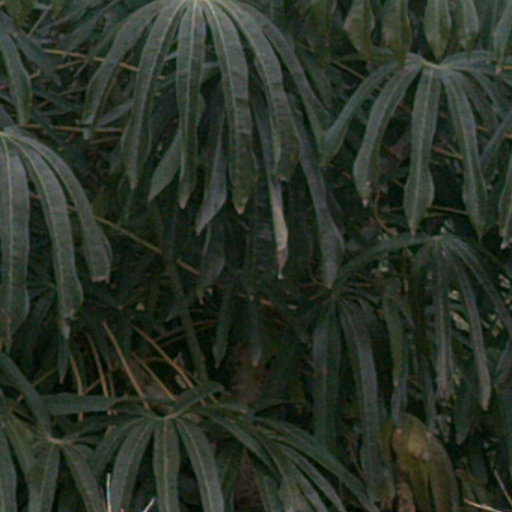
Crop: cassava